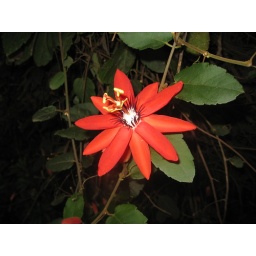
Pretty red flower near Apaneca, El Salvador